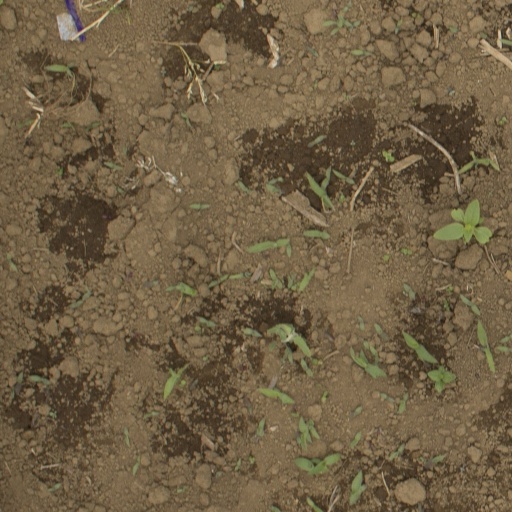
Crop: Jerusalem artichoke